Mallikarjuna Temple, Srisailam

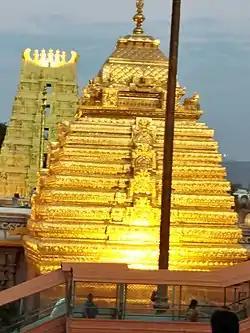
Gold plated Vimana of Mallikarjuna shrine

Mallikarjuna Swamy Temple or Srisailam Temple is a Hindu temple dedicated to the deities Shiva and Parvati, located at Srisailam in the Indian state of Andhra Pradesh. It is significant to the Hindu sects of both Shaivism and Shaktism as this temple is referred to as one of the twelve Jyotirlingas of Shiva and as one of the fifty two Shakti pithas, centres of the Hindu goddess. Shiva is worshiped as Mallikarjuna and is represented by the "lingam". His consort Parvati is depicted as Bhramaramba.